Igor Tulchinsky

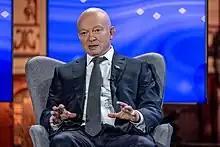
Speaking at the 2023 World Economic Forum

Igor Tulchinsky (born 1966) is an investor, entrepreneur, venture capitalist, author and philanthropist. He is the founder, chairman and CEO of WorldQuant, a global quantitative asset management firm with over $7 billion in assets under management that he founded in 2007.